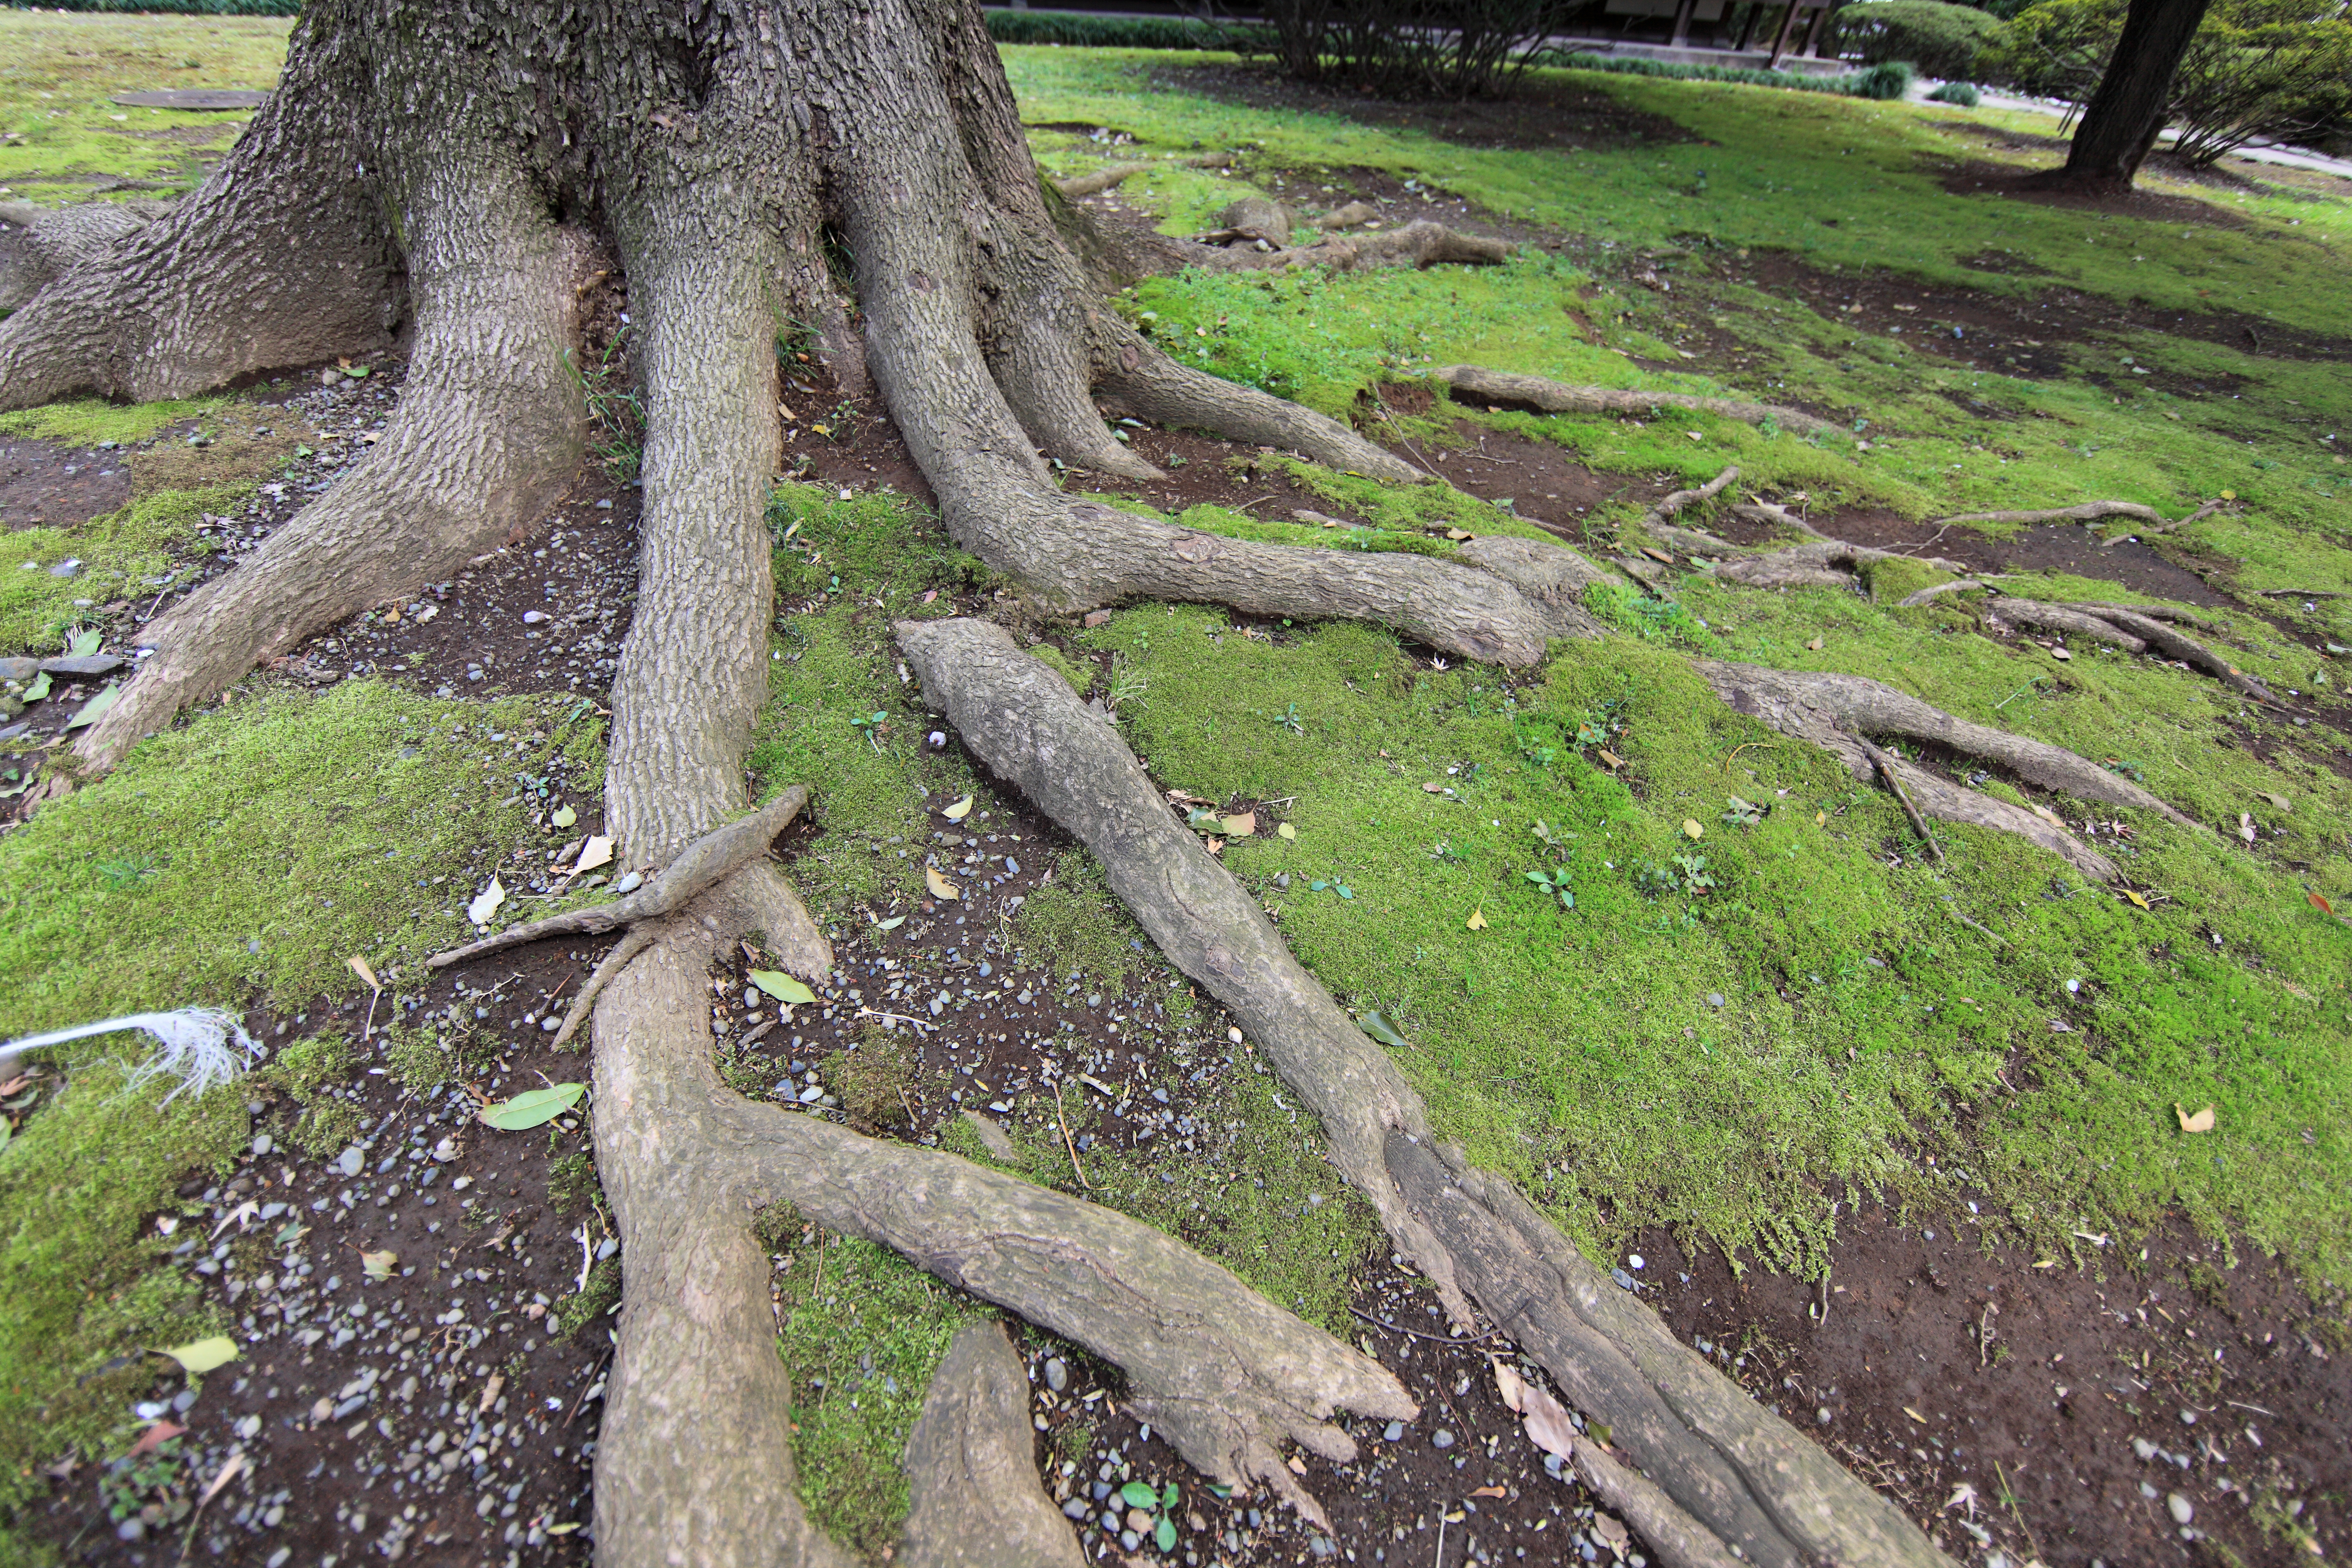
tree, branch, plant, flower, trunk, moss, green, high, soil, botany, garden, flora, root, tokyo, shrub, 5d, hires, woodland, markii, hi, res, resolution, tokyonationalmuseum, taitoh, flowering plant, woody plant, land plant